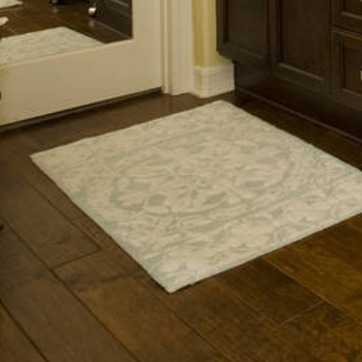
Material: carpet